And Maggie Makes Three

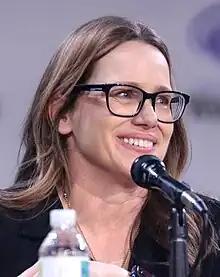
This was the first "Simpsons" episode written by Jennifer Crittenden, who was then 23

The episode was written by Jennifer Crittenden, and directed by Swinton O. Scott III. This was the first episode Scott directed for the show. Crittenden also made her debut as a writer for "The Simpsons" in this episode. Crittenden was taking a beginners' writing program at 20th Century Fox when "The Simpsons" showrunner David Mirkin hired her on the show. Crittenden's only writing experience before that had been as an intern on the "Late Show with David Letterman". 20th Century Fox introduced Crittenden to Mirkin, and Mirkin read a script of hers that he liked. When Mirkin first talked to Crittenden, he thought she was a really nice woman who was very mature. Crittenden was only 23 years old at the time, but Mirkin liked her, and he hired her.